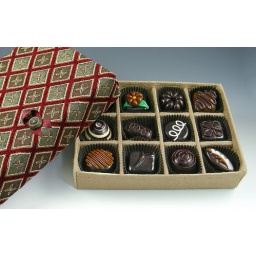
Fabric-covered handmade box of 12 art glass chocolates. Handcrafted by Hulet Glass.